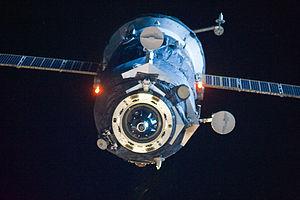
Progress est un vaisseau cargo développé pour ravitailler la station spatiale Saliout 6 dans le cadre du programme spatial soviétique et qui a été par la suite successivement utilisé pour ravitailler les équipages séjournant à bord des stations spatiales Saliout 7, Mir et de la Station spatiale internationale. Il effectue son premier vol en 1978 et c'est le premier vaisseau de ce type : il a permis le prolongement du séjour des équipages dans l'espace en apportant les consommables et les pièces de rechange. En 2018 il est utilisé avec d'autres vaisseaux cargo à ravitailler l'équipage permanent de la Station spatiale internationale. Environ 160 exemplaires ont été utilisés et il est toujours opérationnel.